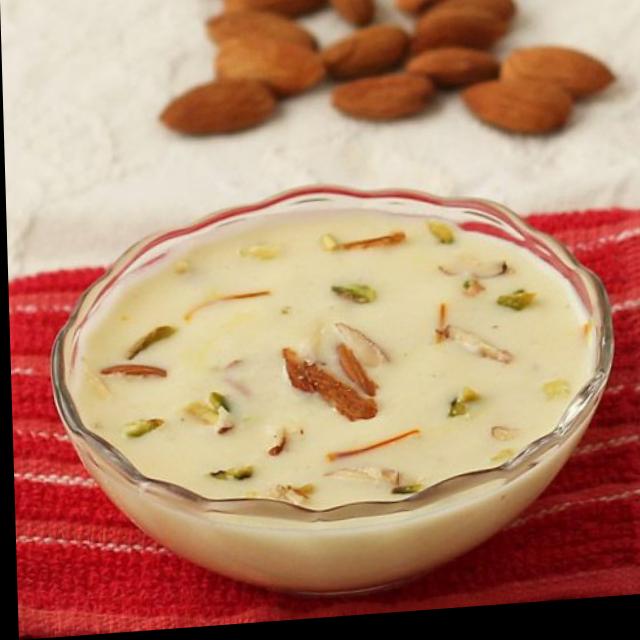
Dish: kheer